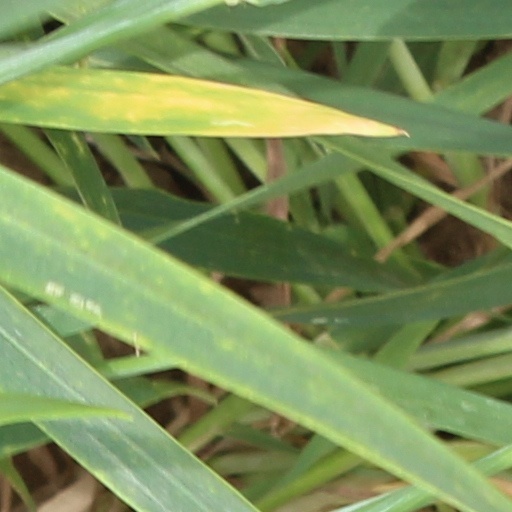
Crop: wheat